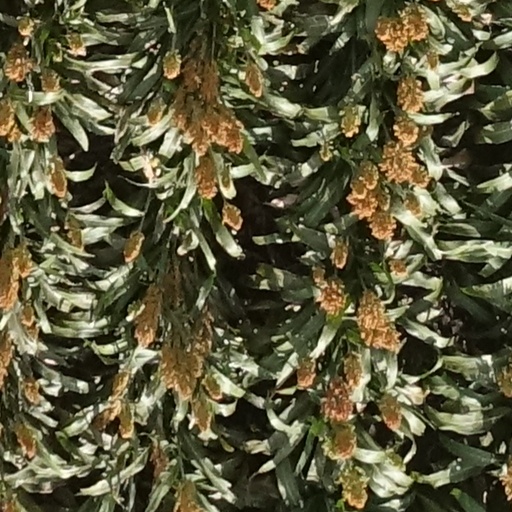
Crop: sorghum